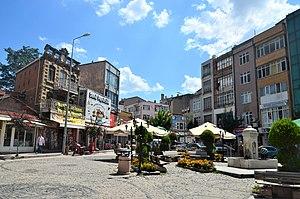
Uzunköprü est une ville et un district de la province d'Edirne de la région de Marmara en Turquie. Uzunköprü signifie "long pont", car le lit du fleuve Meric est ici assez large.